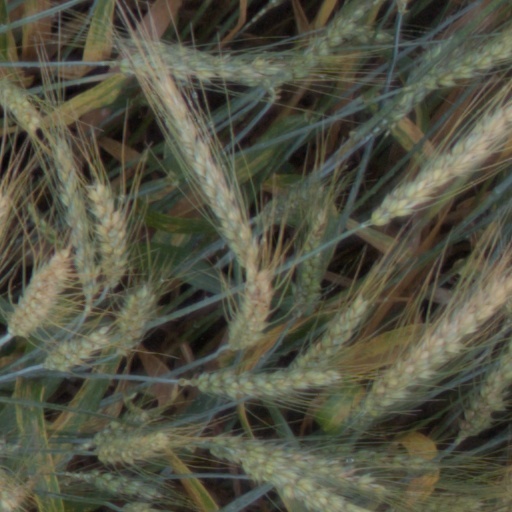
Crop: wheat